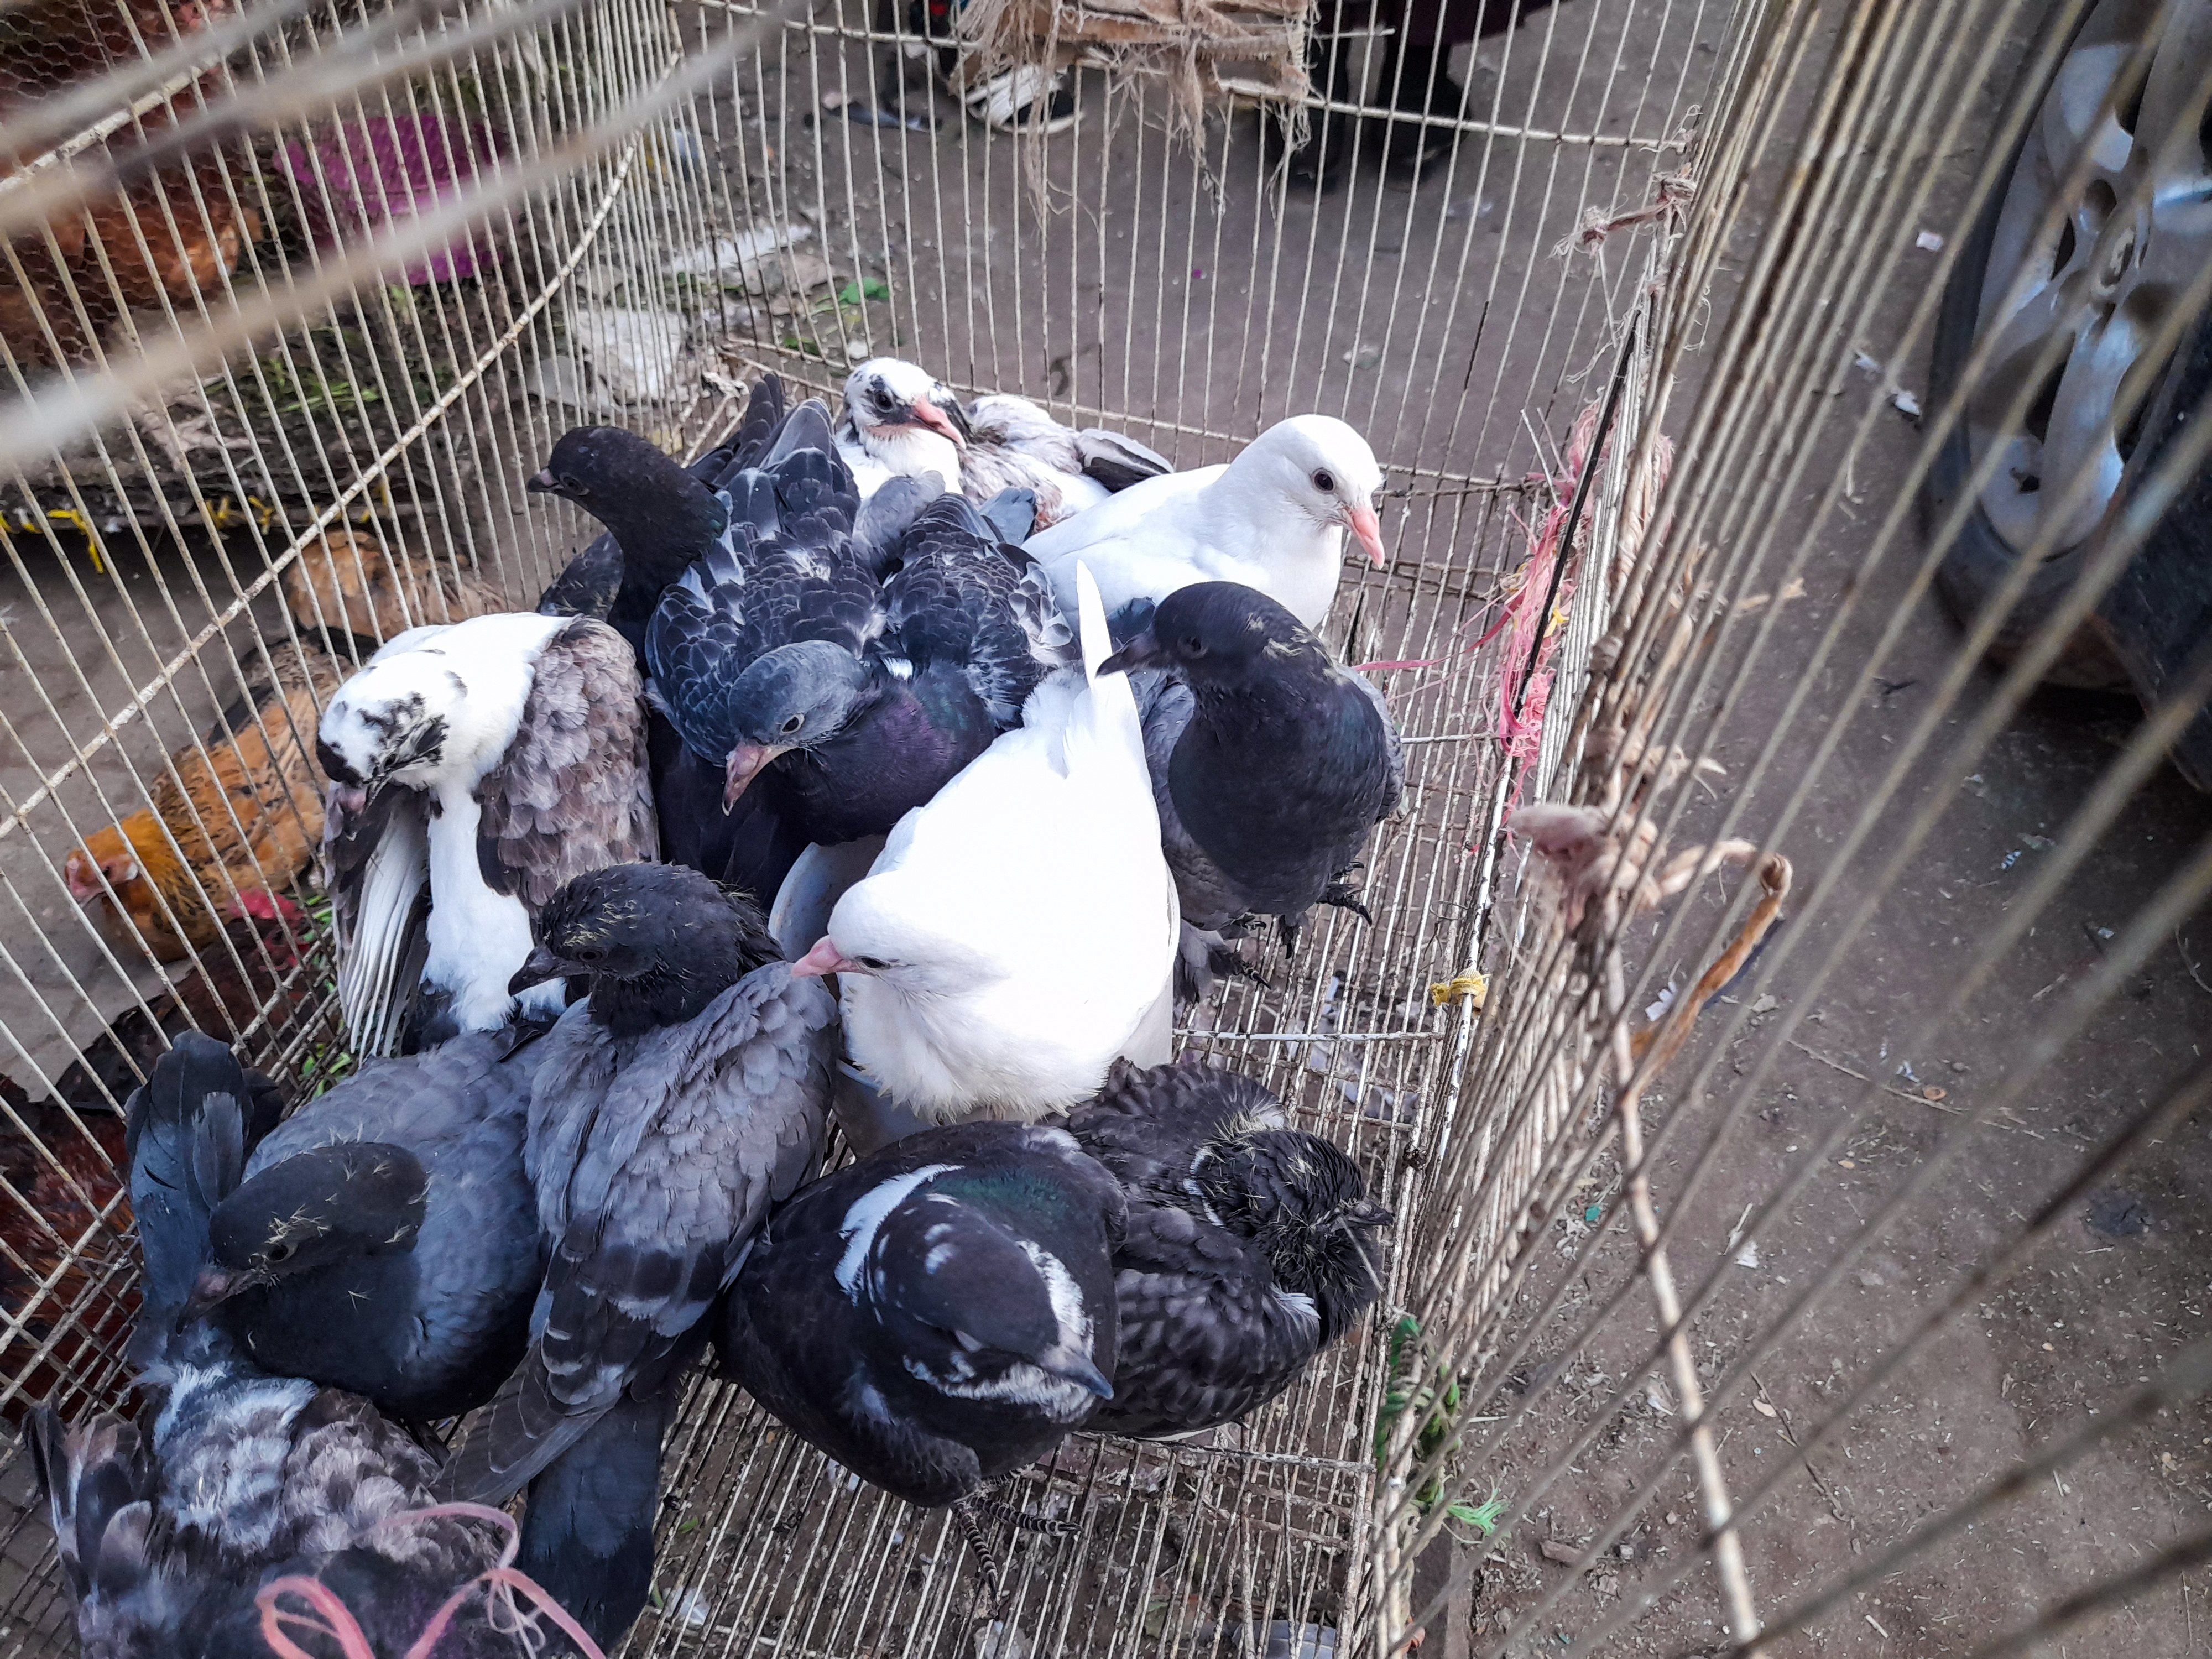
الوصف بالفصحى: مشهد الحمام الملون أبيض وأسود
التصنيف: Uncategorized